Ultimate X: The Movie

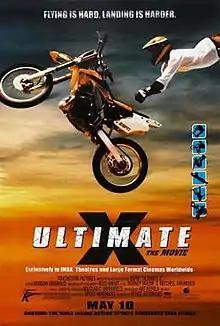

It features athletes including Dave Mirra, Travis Pastrana, Mike Metzger, Bucky Lasek, Brian Deegan, and Mat Hoffman. It also features clips from the actual event in Philly, including the finals between Bob Burnquist, and Bucky Lasek, which Bob won by a first ever score of 98, and the crash of Carey Hart, when he attempted the first ever Moto-X Backflip.